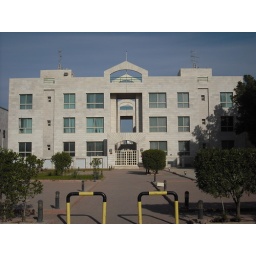
My office building in Jabriya, Kuwait